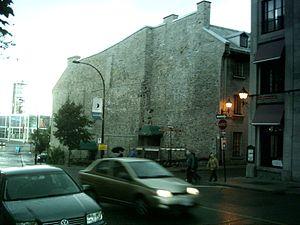
À l'angle du boulevard Saint-Laurent et de la rue Saint-Paul, on voit ce mur qui nous rappelle qu'on a dû sectionner le pâté de maison pour laisser passer le boulevard jusqu'à la rue de la Commune.